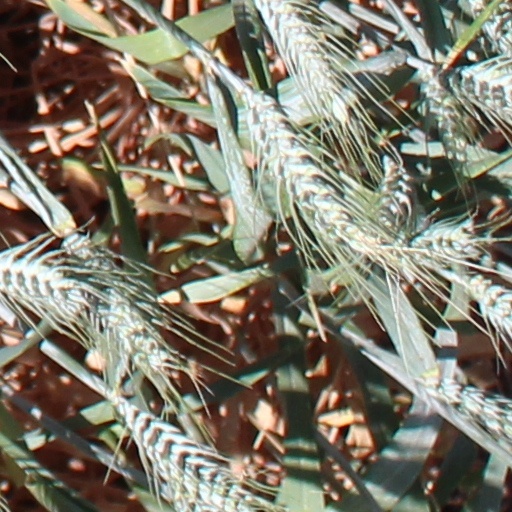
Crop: wheat